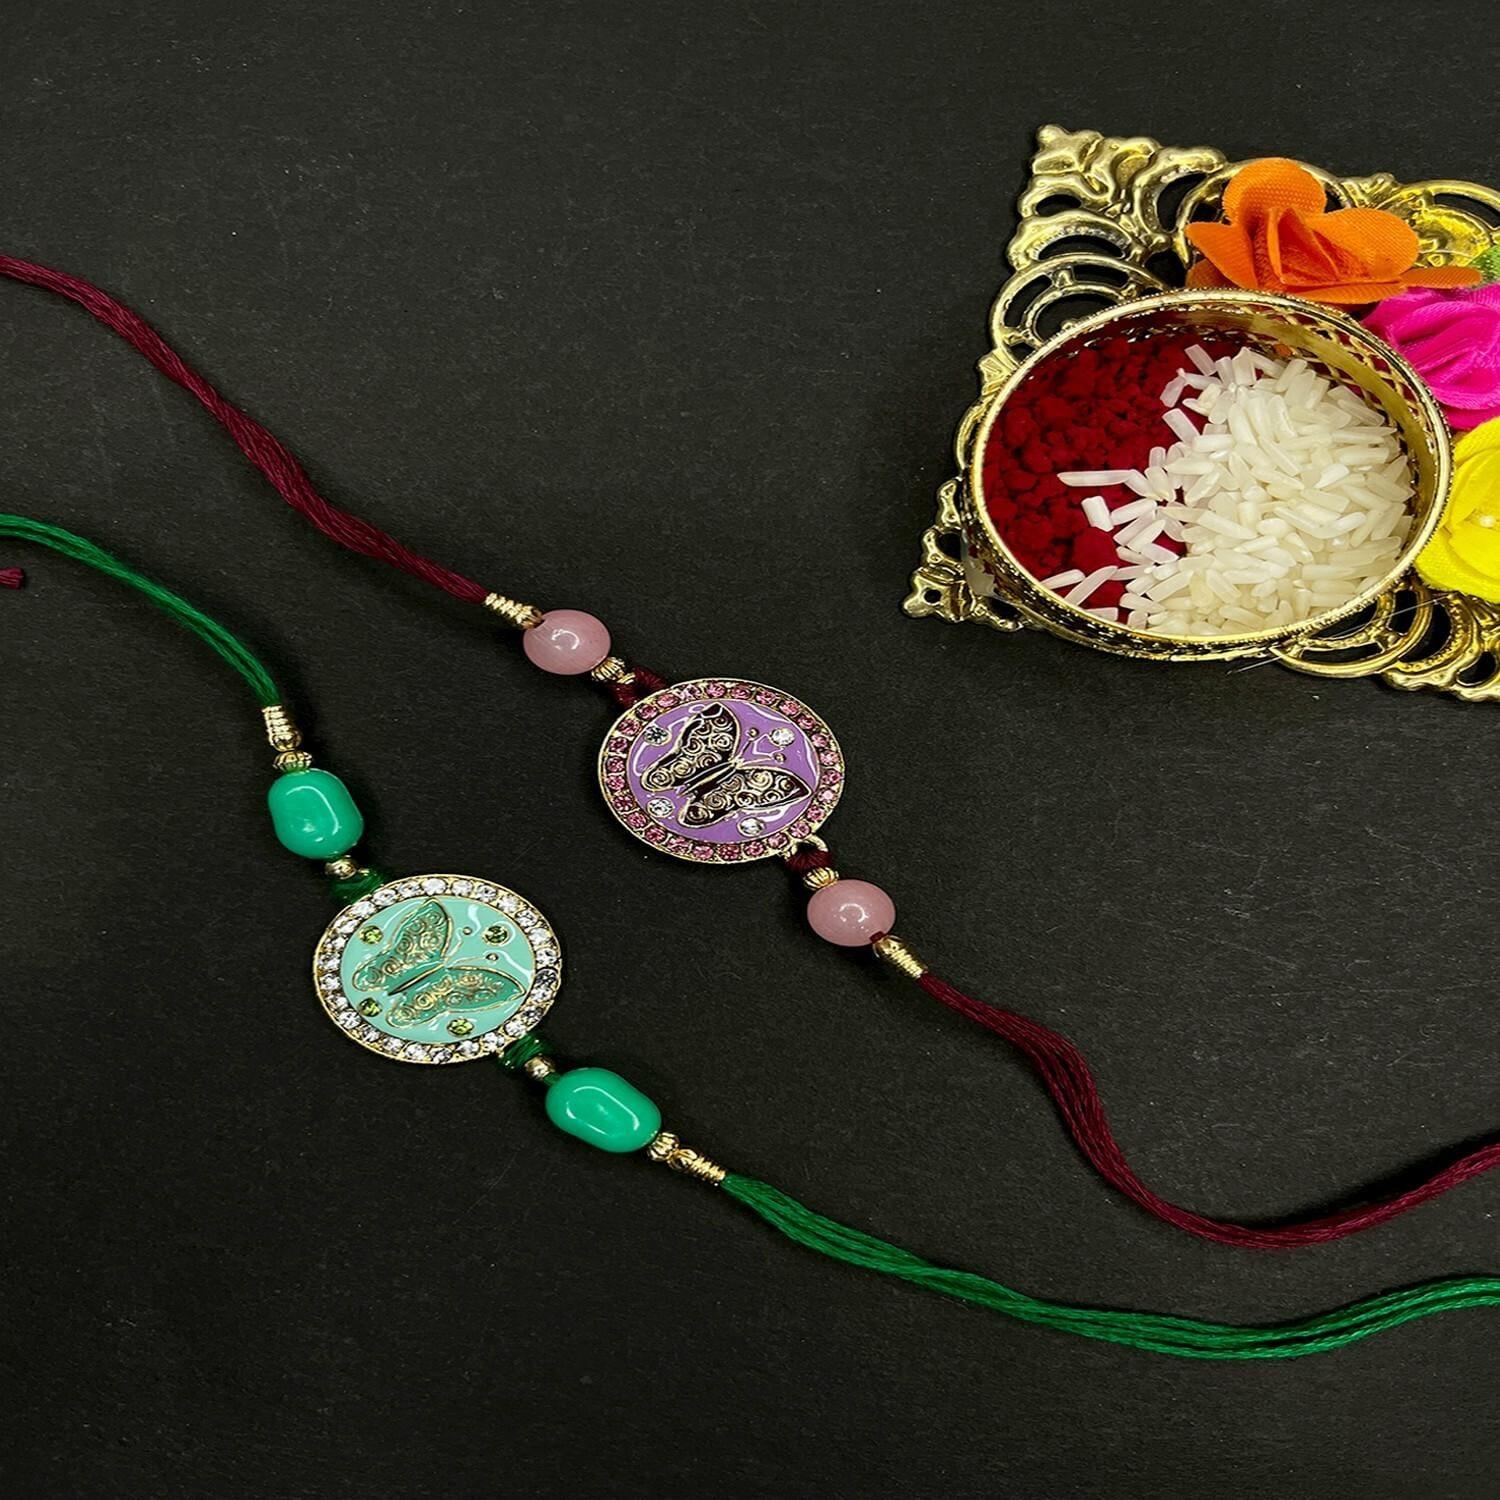
 Mahi Combo of 2 Round and Butterfly-Shaped Rakhi's with Meenakari Work and Shiny Crystals for Bhaiya, Brother, Bhai, Bro (RCO1105690G)
Type: Rakhis
Brand: Mahi
Price: Rs. 289
 Celebrate Raksha Bandhan with our exquisitely crafted Rakhi, designed to strengthen the bond between siblings. This traditional Rakhi features intricate beadwork and durable thread, ensuring it stands the test of time. Handmade with care, each Rakhi is a unique and meaningful gift for your brother. Each Rakhi carries heartfelt blessings and good wishes for your brother's well-being and success. Celebrates the bond of love and protection between siblings, a cherished tradition in Indian culture.
Features: The Rakhi is adorned with vibrant colors and attractive embellishments that add a touch of elegance to the celebration.,Content in Box : 2 RakhiCombo ; Cultural Significance: This beautiful Rakhi will acknowledge your love for Your Brother with the promise that your bond with him will grow stronger as time goes on.,Vibrant Colors: Adding bright and playful colors to the celebration will make it stand out and make it more enjoyable.,Celebrate the bond of love and protection with our exquisite Rakhis. Share the joy of Raksha Bandhan Festival with this beautiful Rakhi, a token of love, protection and blessings.,Adjustable Size and Easy to tie: Designed to fit wrists of all sizes. It is simple and easy to tie the Rakhi securely and effortlessly.
Included: 2 Rakhis